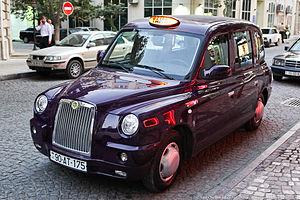
London Taxis International, anciennement Manganese Bronze Holdings est une entreprise automobile, filiale de Geely. Cette société est le seul constructeur de taxi spécialisés dans ce rôle - produisant les célèbres « taxis noirs » de Londres, alors que la plupart des taxis existant dans le monde sont des berlines, des mini-fourgonnettes ou des utilitaires aménagés pour cette utilisation.
Bakou est la capitale de l'Azerbaïdjan. Elle se trouve dans l'est du pays, sur la rive sud de la péninsule d'Abşeron, au bord de la mer Caspienne. Son histoire débute au Iᵉʳ millénaire avant Jésus-Christ, mais les traces écrites les plus anciennes ne datent que du Vᵉ siècle.